Vietnam Veterans Against the War

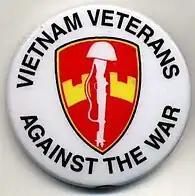

A Federal Bureau of Investigation informant within the organization noted in March 1971 that membership had grown from 1,500 to over 12,000 in the past four months. An article in "Ramparts," that year said VVAW had at that time approximately 11,000 members and employed 26 regional coordinators.